Falmouth, Cornwall

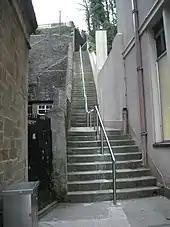
Jacob's Ladder, an 1840s flight of mostly dressed granite steps, rises from Killigrew Street to Vernon Place.

In 1805 news of Britain's victory and Admiral Nelson's death at Trafalgar reached Falmouth from the schooner "Pickle" and was taken to London by post chaise. On 2 October 1836 anchored at Falmouth at the end of her noted survey voyage around the world. That evening, Charles Darwin left the ship and took the Mail coach to his family home at The Mount, Shrewsbury. The ship stayed a few days and Captain Robert FitzRoy visited the Fox family at nearby Penjerrick Gardens. Darwin's shipmate Sulivan later made his home in the nearby waterside village of Flushing, then home to many naval officers.